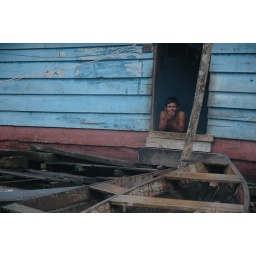
A floating house and boats in Belen